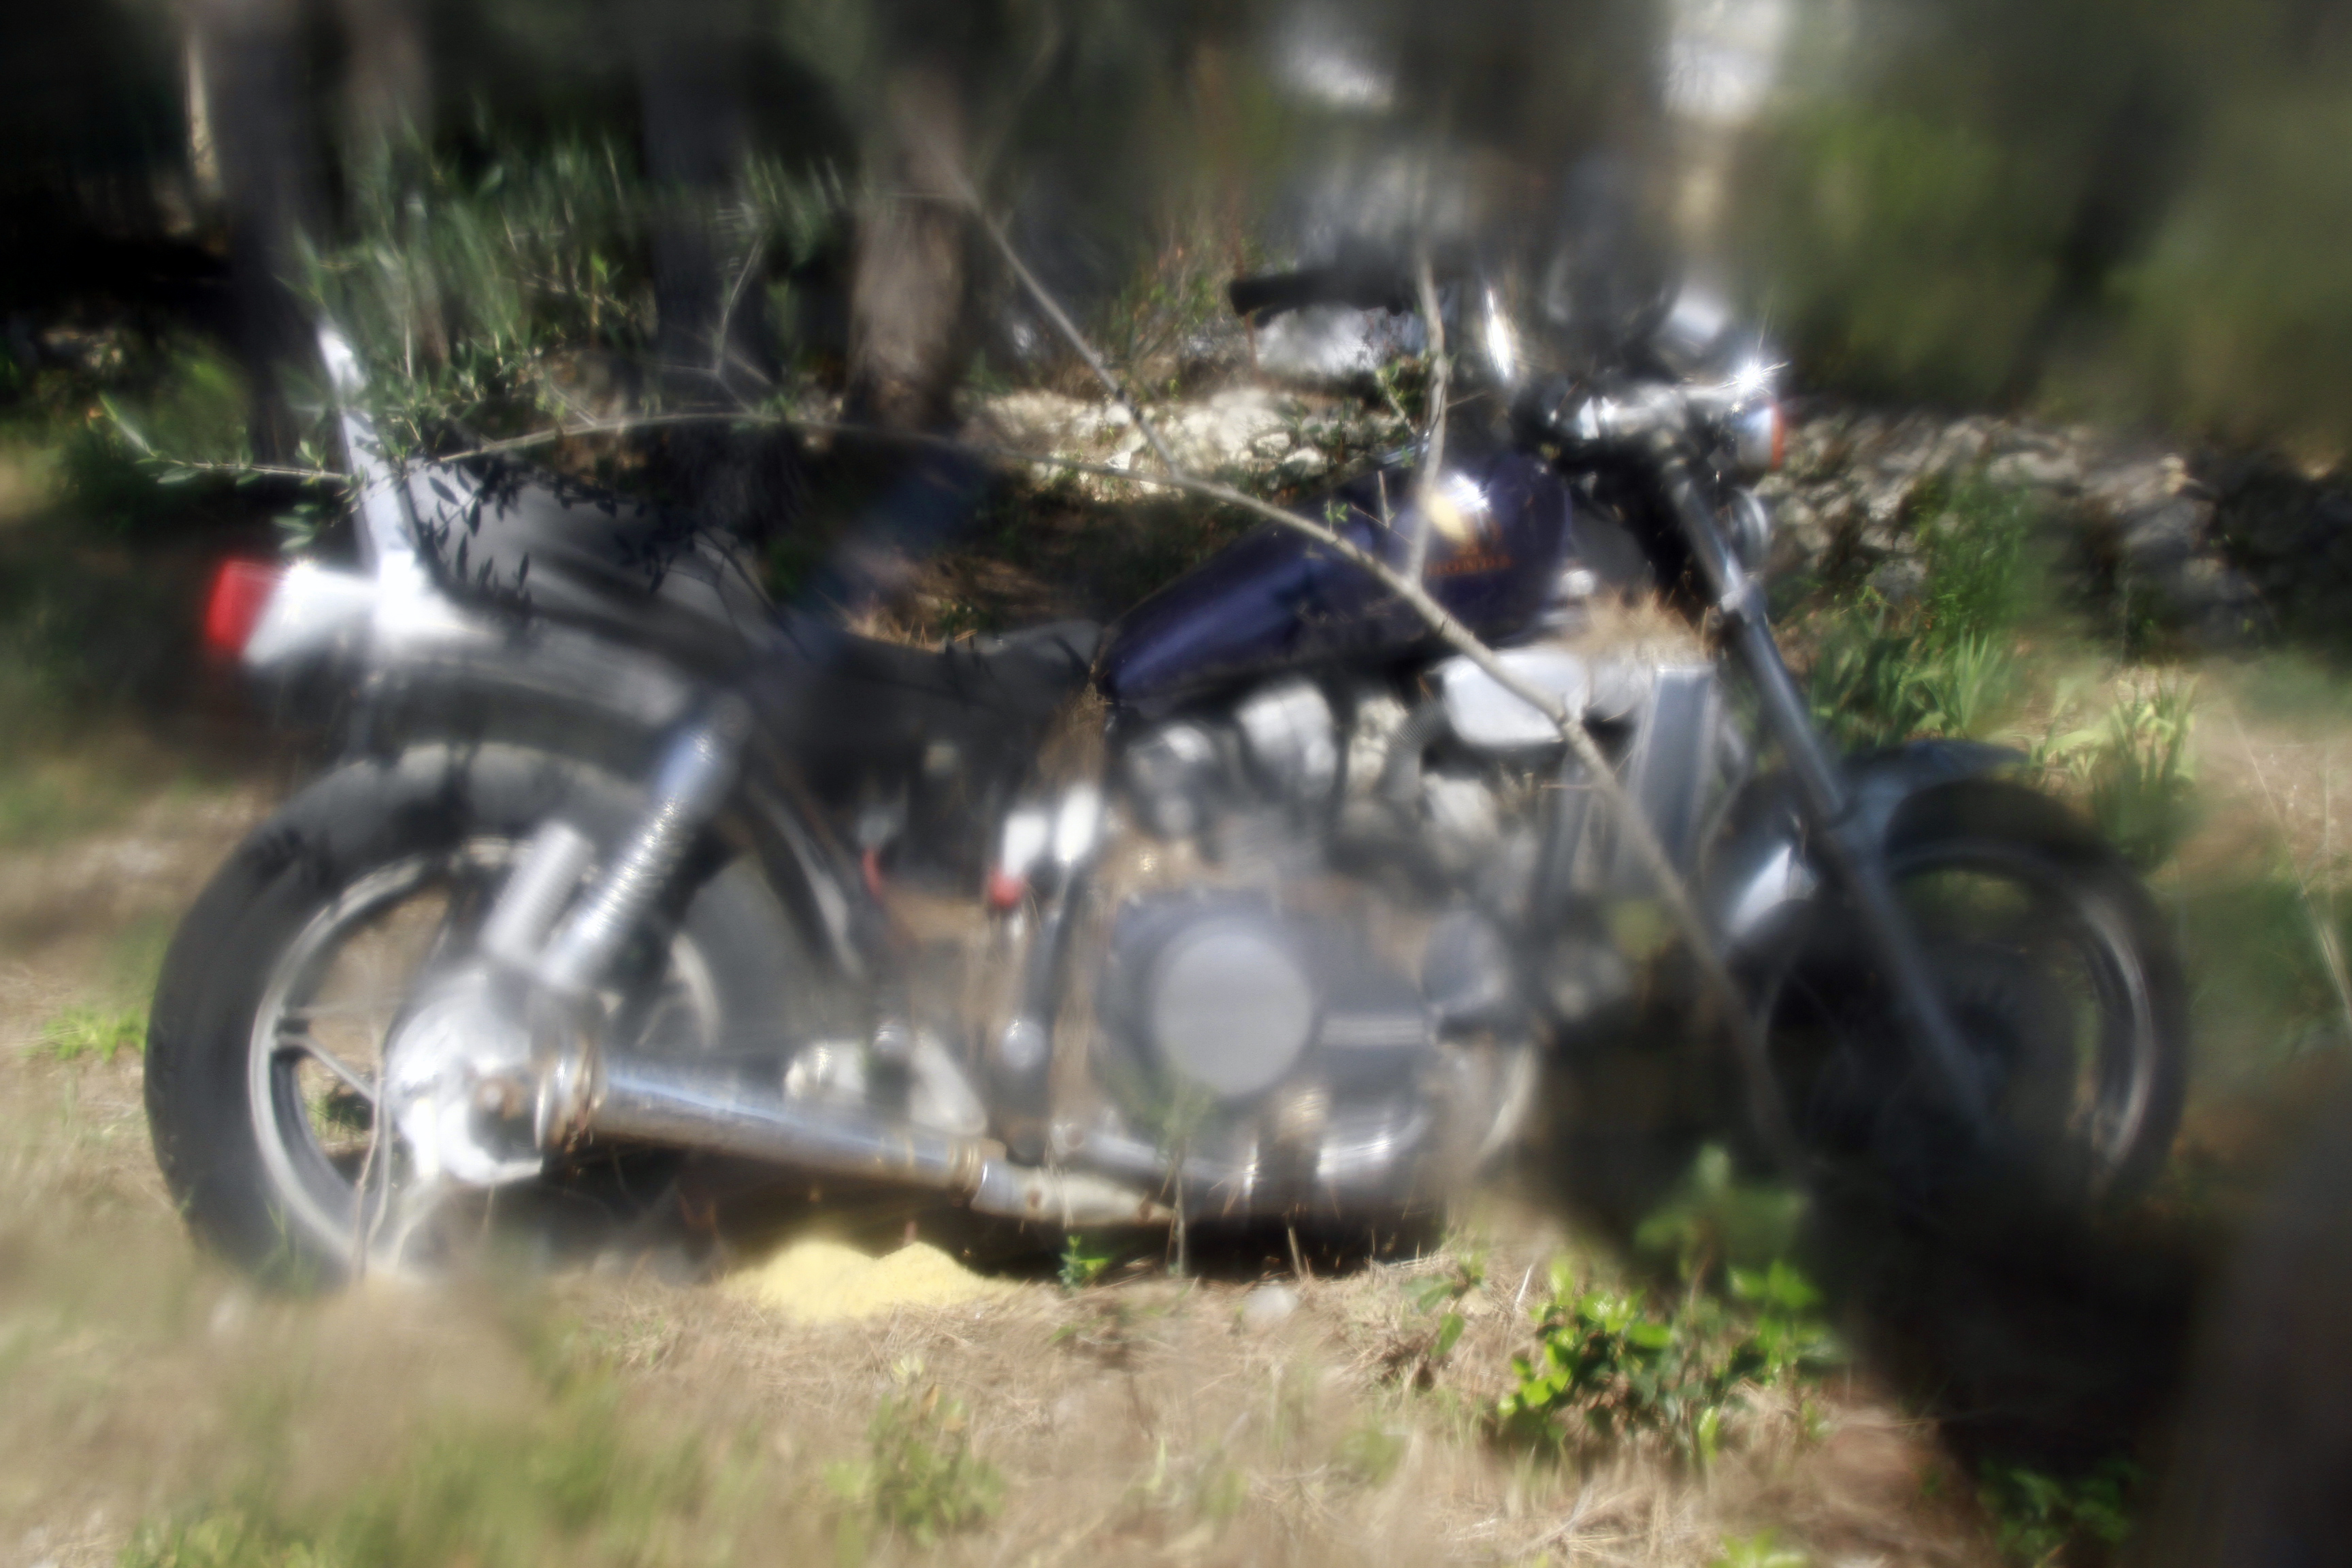
car, france, europe, vehicle, motorcycle, terrain, moto, abandon, flou, jardin, languedocroussillon, hrault, jacou, rouille, oxydation, mcanique, chopper, motorcycling, land vehicle